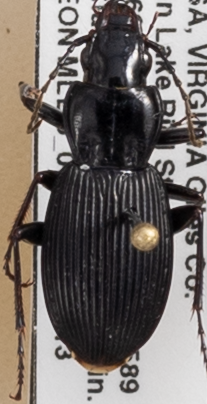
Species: Pterostichus lachrymosus
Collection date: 2019-08-13
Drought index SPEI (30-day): -0.03
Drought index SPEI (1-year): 1.69
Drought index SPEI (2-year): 1.69